Laser Interferometer Space Antenna

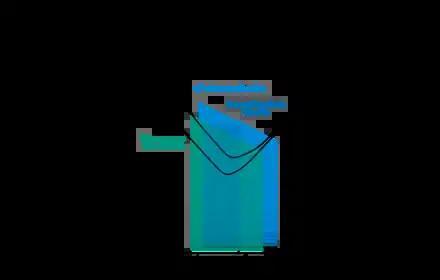
Detector noise curves for LISA and eLISA as a function of frequency. They lie in between the bands for ground-based detectors like Advanced LIGO (aLIGO) and pulsar timing arrays such as the European Pulsar Timing Array (EPTA). The characteristic strain of potential astrophysical sources are also shown. To be detectable the characteristic strain of a signal must be above the noise curve.

Gravitational-wave astronomy seeks to use direct measurements of gravitational waves to study astrophysical systems and to test Einstein's theory of gravity. Indirect evidence of gravitational waves was derived from observations of the decreasing orbital periods of several binary pulsars, such as the Hulse–Taylor pulsar. In February 2016, the Advanced LIGO project announced that it had directly detected gravitational waves from a black hole merger.